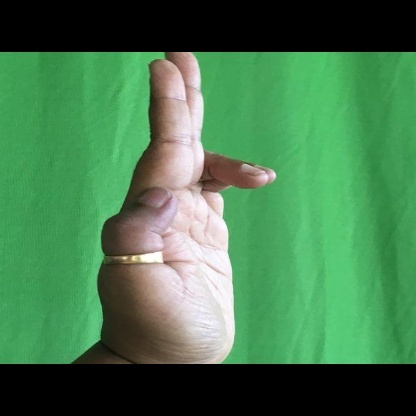
Mudra: Ardhapathaka